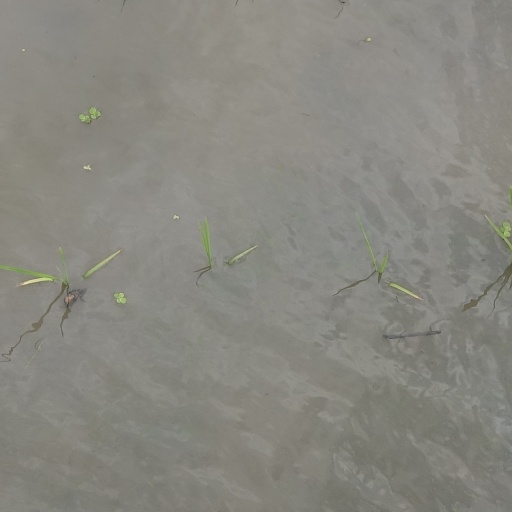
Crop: rice